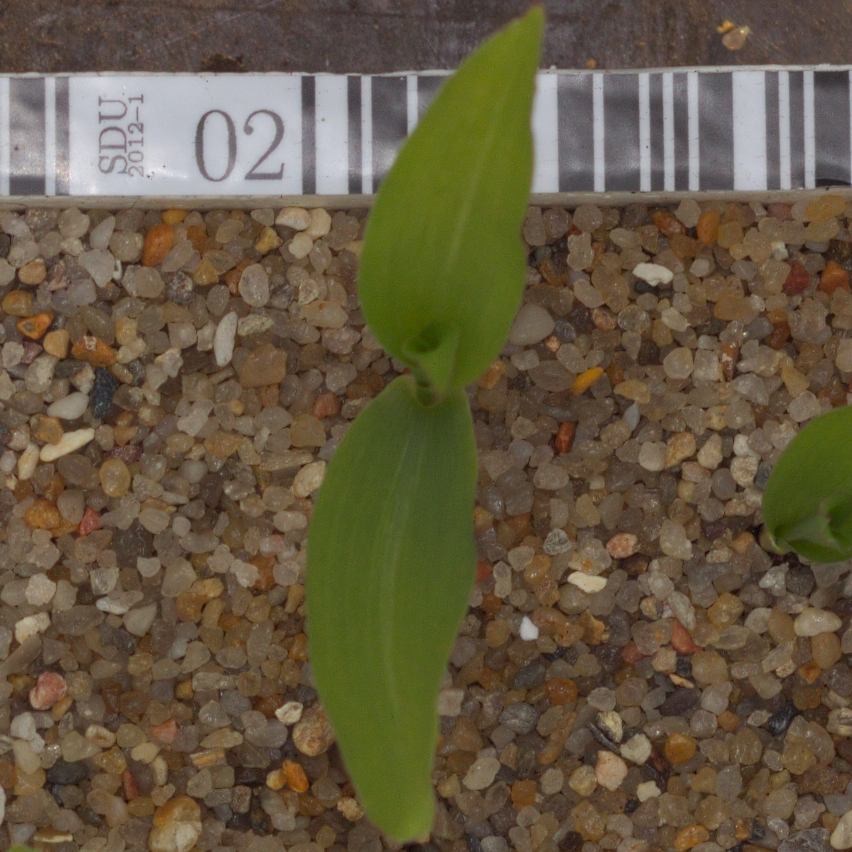
Label: maize